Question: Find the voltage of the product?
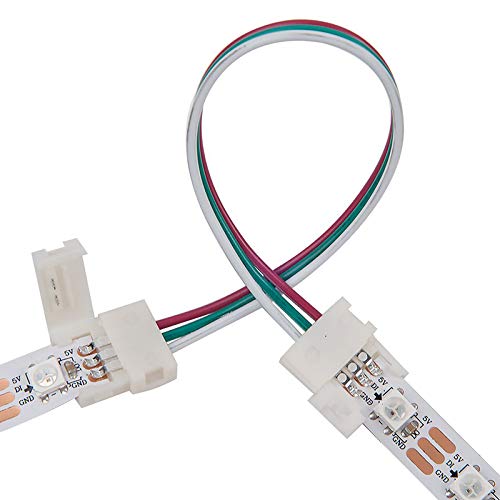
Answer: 5.0 volt